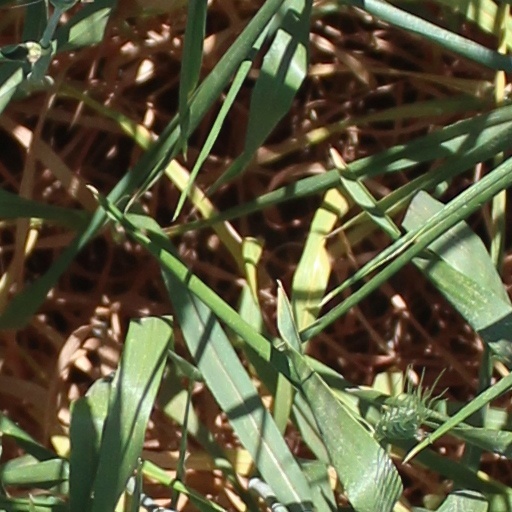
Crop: wheat